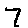
Label: 7